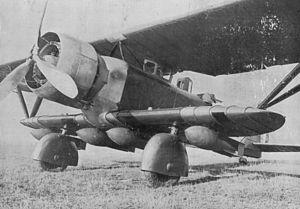
Un avion monomoteur de moyen tonnage, aisément adapté au transport de bombes. Une des distributions possibles de la ""carge utile"" à bord d'un biplace Breguet, de la famille des ""27"" équipé d'un moteur Gnome-Rhône K.14 900 CV."
Le Breguet 27, appelé également Breguet 270, est un avion de reconnaissance et de bombardement léger français des années 1930. Il fut retiré du service au début de la Seconde Guerre mondiale.
La base aérienne 705 « François et Jean Tulasne » est une base aérienne de l'armée de l'air française située principalement sur l'aéroport de Tours St-Symphorien sur les communes de Tours et Parçay-Meslay dans le département d'Indre-et-Loire. Elle a abrité de 1961 à 2020 l'École de l'aviation de chasse 314 "Christian Martell". Elle comprend le centre de contrôle militaire de Cinq-Mars-la-Pile ainsi que des unités de l'État-major et d'autres services. Avant 1961, elle a porté successivement les numéros de base aérienne 131, puis base aérienne 109.